Ministry of Defense (Uzbekistan)

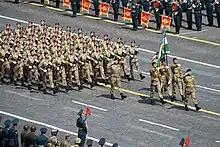
Forces of the Uzbek defence ministry during a military parade on Red Square.

Military districts of the armed forces are under the jurisdiction of the defense ministry, with their headquarters being the center of their regions of which they are responsible for. It is the main military administrative unit and territorial general military operational-strategic association that protects the security and territorial integrity of the Republic of Uzbekistan for the specific operational areas. The following are a list of military districts in Uzbekistan: